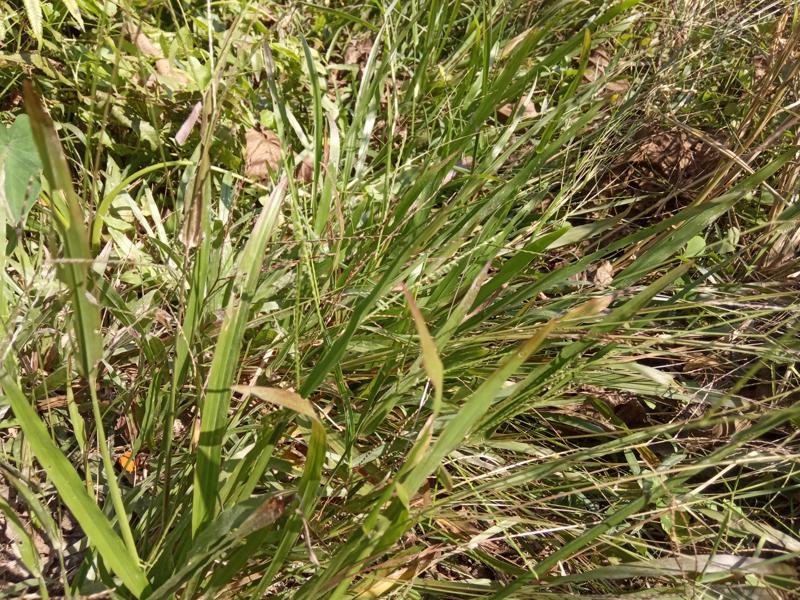
Weed species: Paspalum scrobiculatum